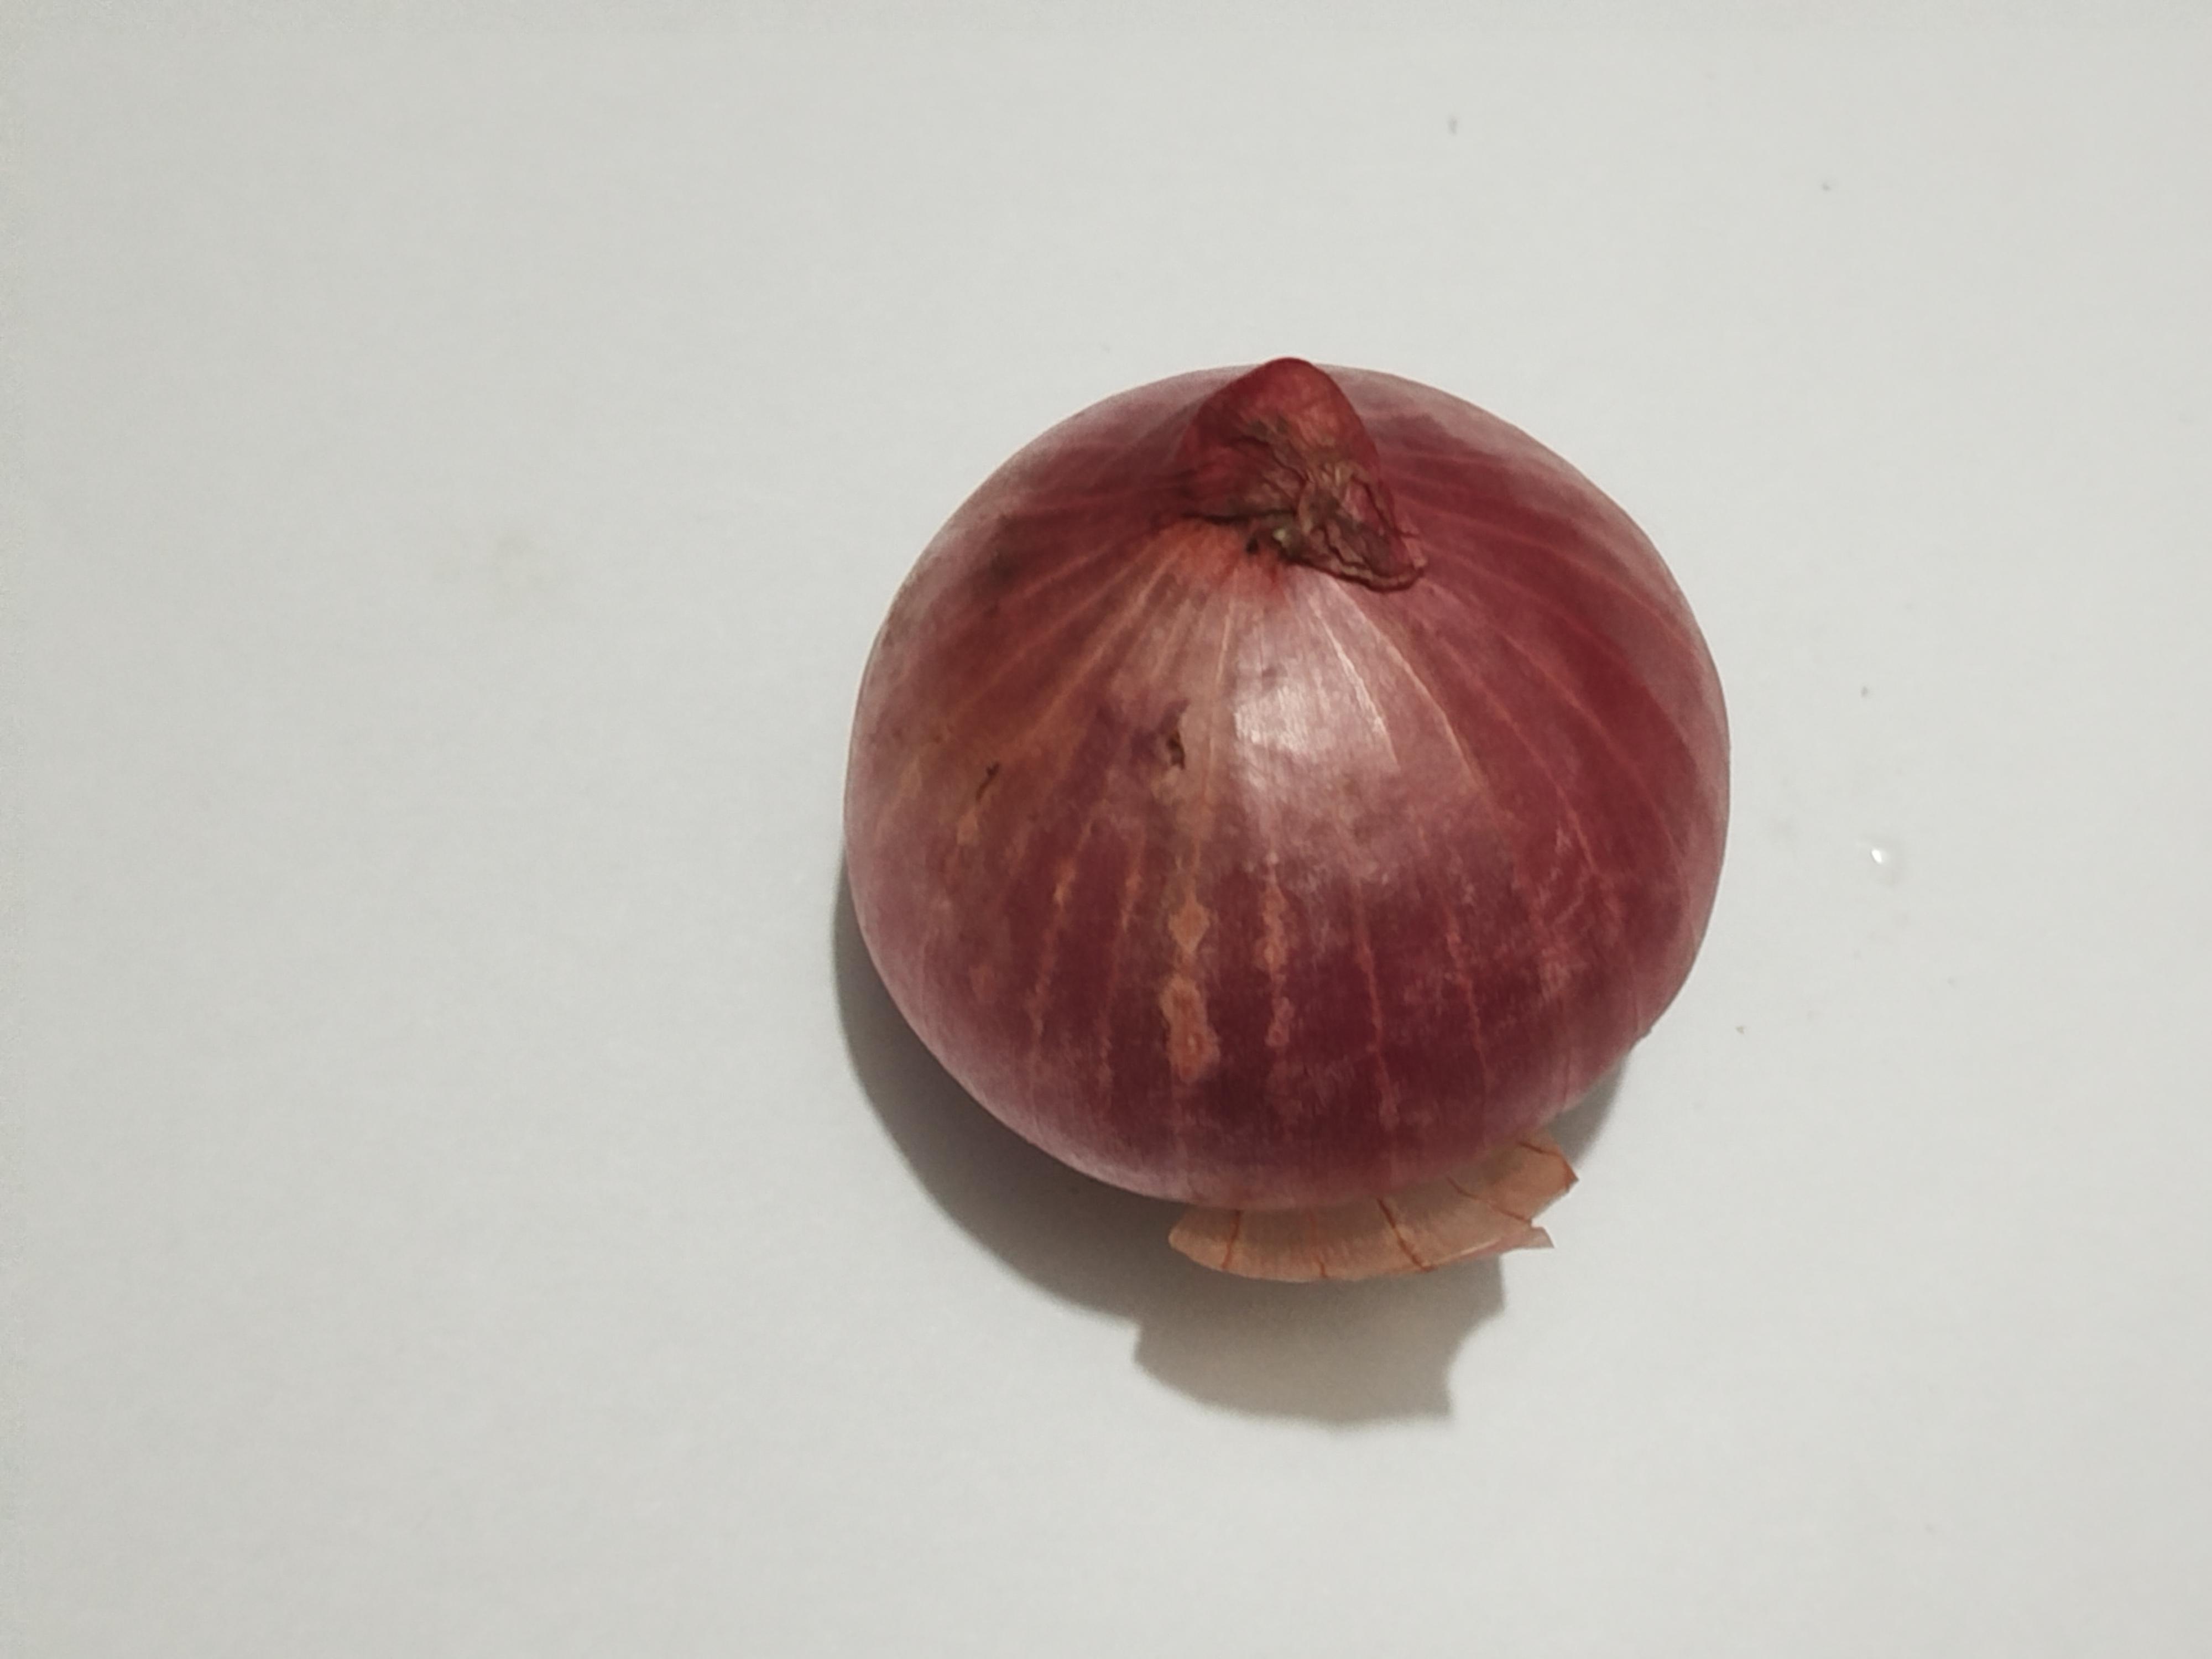
Label: Onion